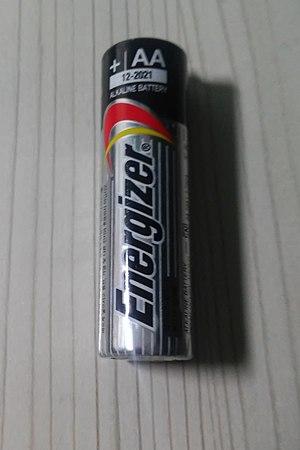
Energizer Holdings est une entreprise américaine possédant les marques de piles Energizer, de rasoirs Wilkinson Sword et les produits d'hygiène Playtex.